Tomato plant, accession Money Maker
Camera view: tilt-top (135 deg); turntable rotation: 30 degrees
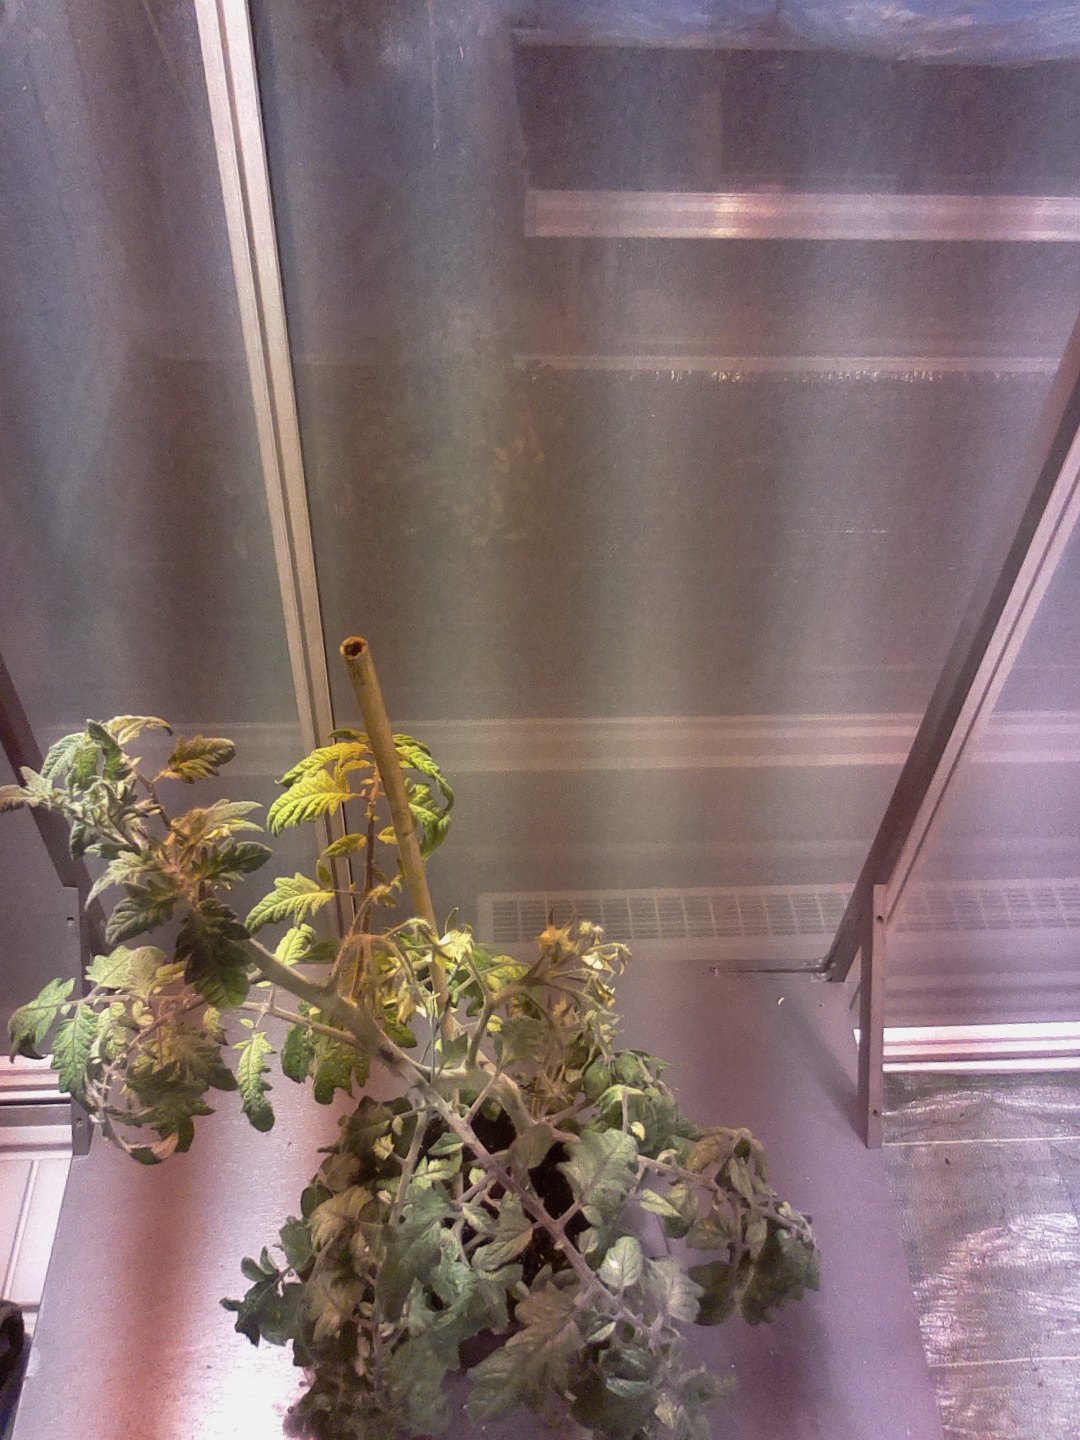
BBCH growth stage 72: 20%-30% of final fruit size